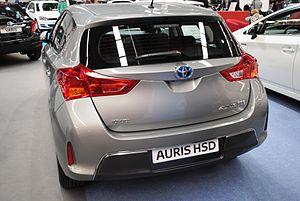
La Toyota Auris est une voiture produite par la marque automobile japonaise Toyota depuis 2006, dans le segment au-dessus de la Yaris. Il s'agit d'une berline deux volumes à hayon, à 3 ou 5 portes et qui succède sous cette forme à la Toyota Corolla en Europe ; laquelle Corolla reste produite, sur la même plate-forme, avec une carrosserie spécifique à trois volumes. En Europe, l'Auris et la Corolla cohabitent excepté en Allemagne, France, Grande-Bretagne, Italie et Suisse, où seule la première est disponible. En Australie, l'Auris est désignée par le nom du précédent modèle : Corolla.